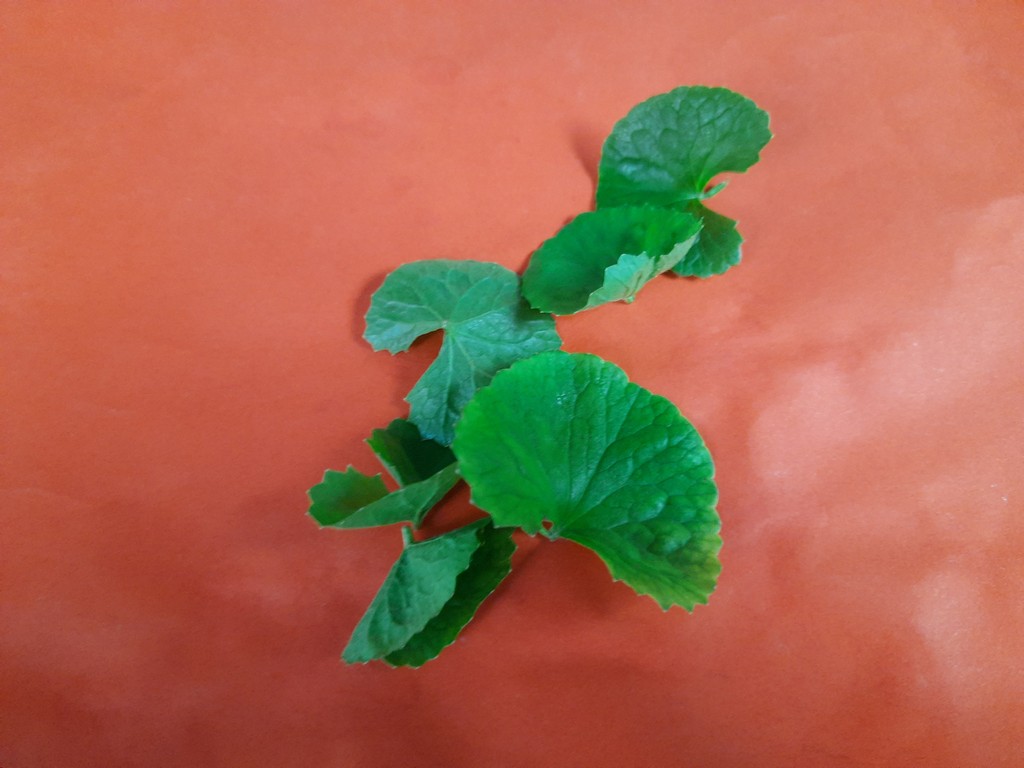
Label: Healthy